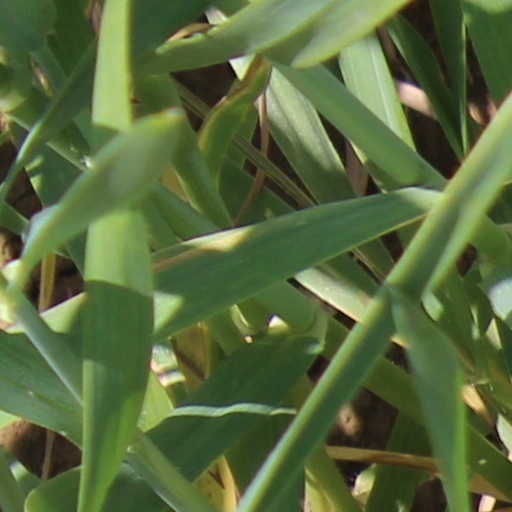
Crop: wheat